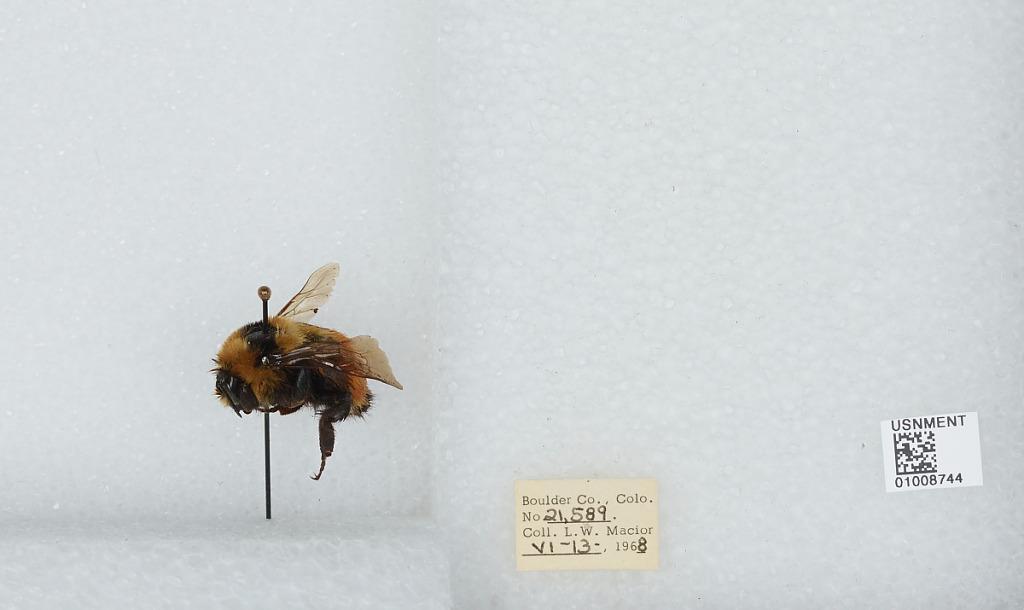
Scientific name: Bombus (Pyrobombus) huntii Greene
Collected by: L. Macior
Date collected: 1968-6-13
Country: United States
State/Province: Colorado
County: Boulder
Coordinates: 40.015, -105.27